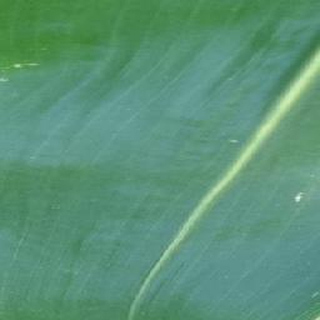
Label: healthy_corn